De Tomaso Vallelunga

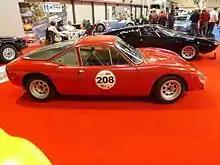
De Tomaso Fissore Vallelunga

The engine is a 1.5 L straight-4 Ford Kent from the Cortina, tuned to a power output of at 6,200 rpm with twin Weber 40DCOE2 carburetors, mated to a Volkswagen Beetle transaxle. The chassis frame is a fabricated sheet and tubular steel backbone and front crossmember with the mid-mounted transmission and engine initially carrying rear suspension loads to the central beam. Tubular frame extensions were progressively added during production eventually taking all rear suspension and body loads. Suspension is racing-derived double wishbone at the front and multi-link at the rear, with front and rear anti-roll bars and concentric springs & shock absorbers. Front uprights are Standard-Triumph, rack and pinion steering is Renault, brakes are Campagnolo Amadori disc type, tires are radial 145-13 front and 175-13 rear. The small car weighs with fiberglass body and many cast magnesium chassis components.